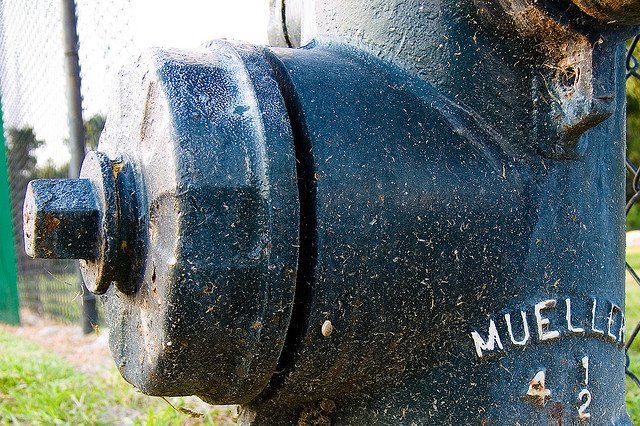
user: Given an image and a question. Answer the question in a short answer. Question: What is main purpose of items in the picture? Short Answer:
assistant: provide water